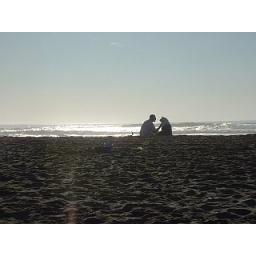
I loved the silhouette of this man and his dog on the beach in SF.